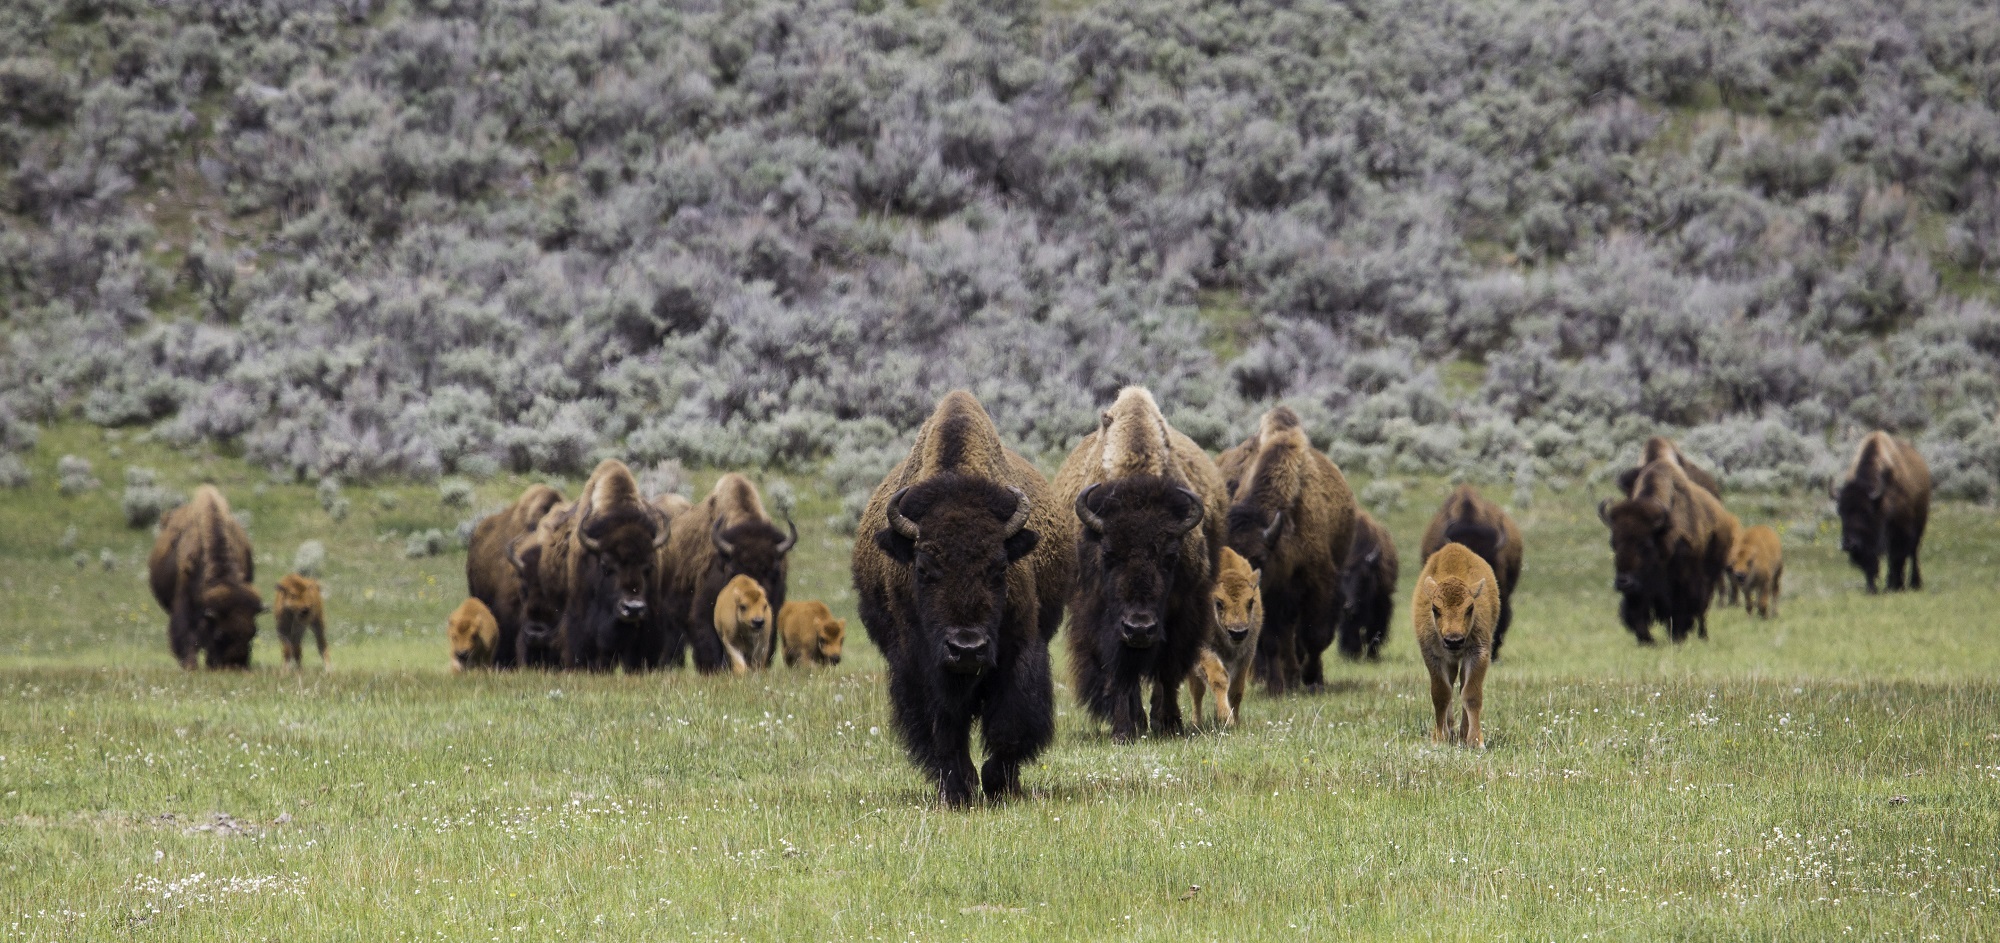
landscape, walking, prairie, animal, panorama, wildlife, fur, food, herd, scenic, pasture, grazing, brown, mammal, healthy, meat, fauna, savanna, graze, american, grassland, beast, bison, icon, horns, buffalo, ecosystem, steaks, frontal, cattle like mammal, mustang horse